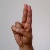
The image shows a hand gesture representing the letter 'U' in Indian Sign Language.